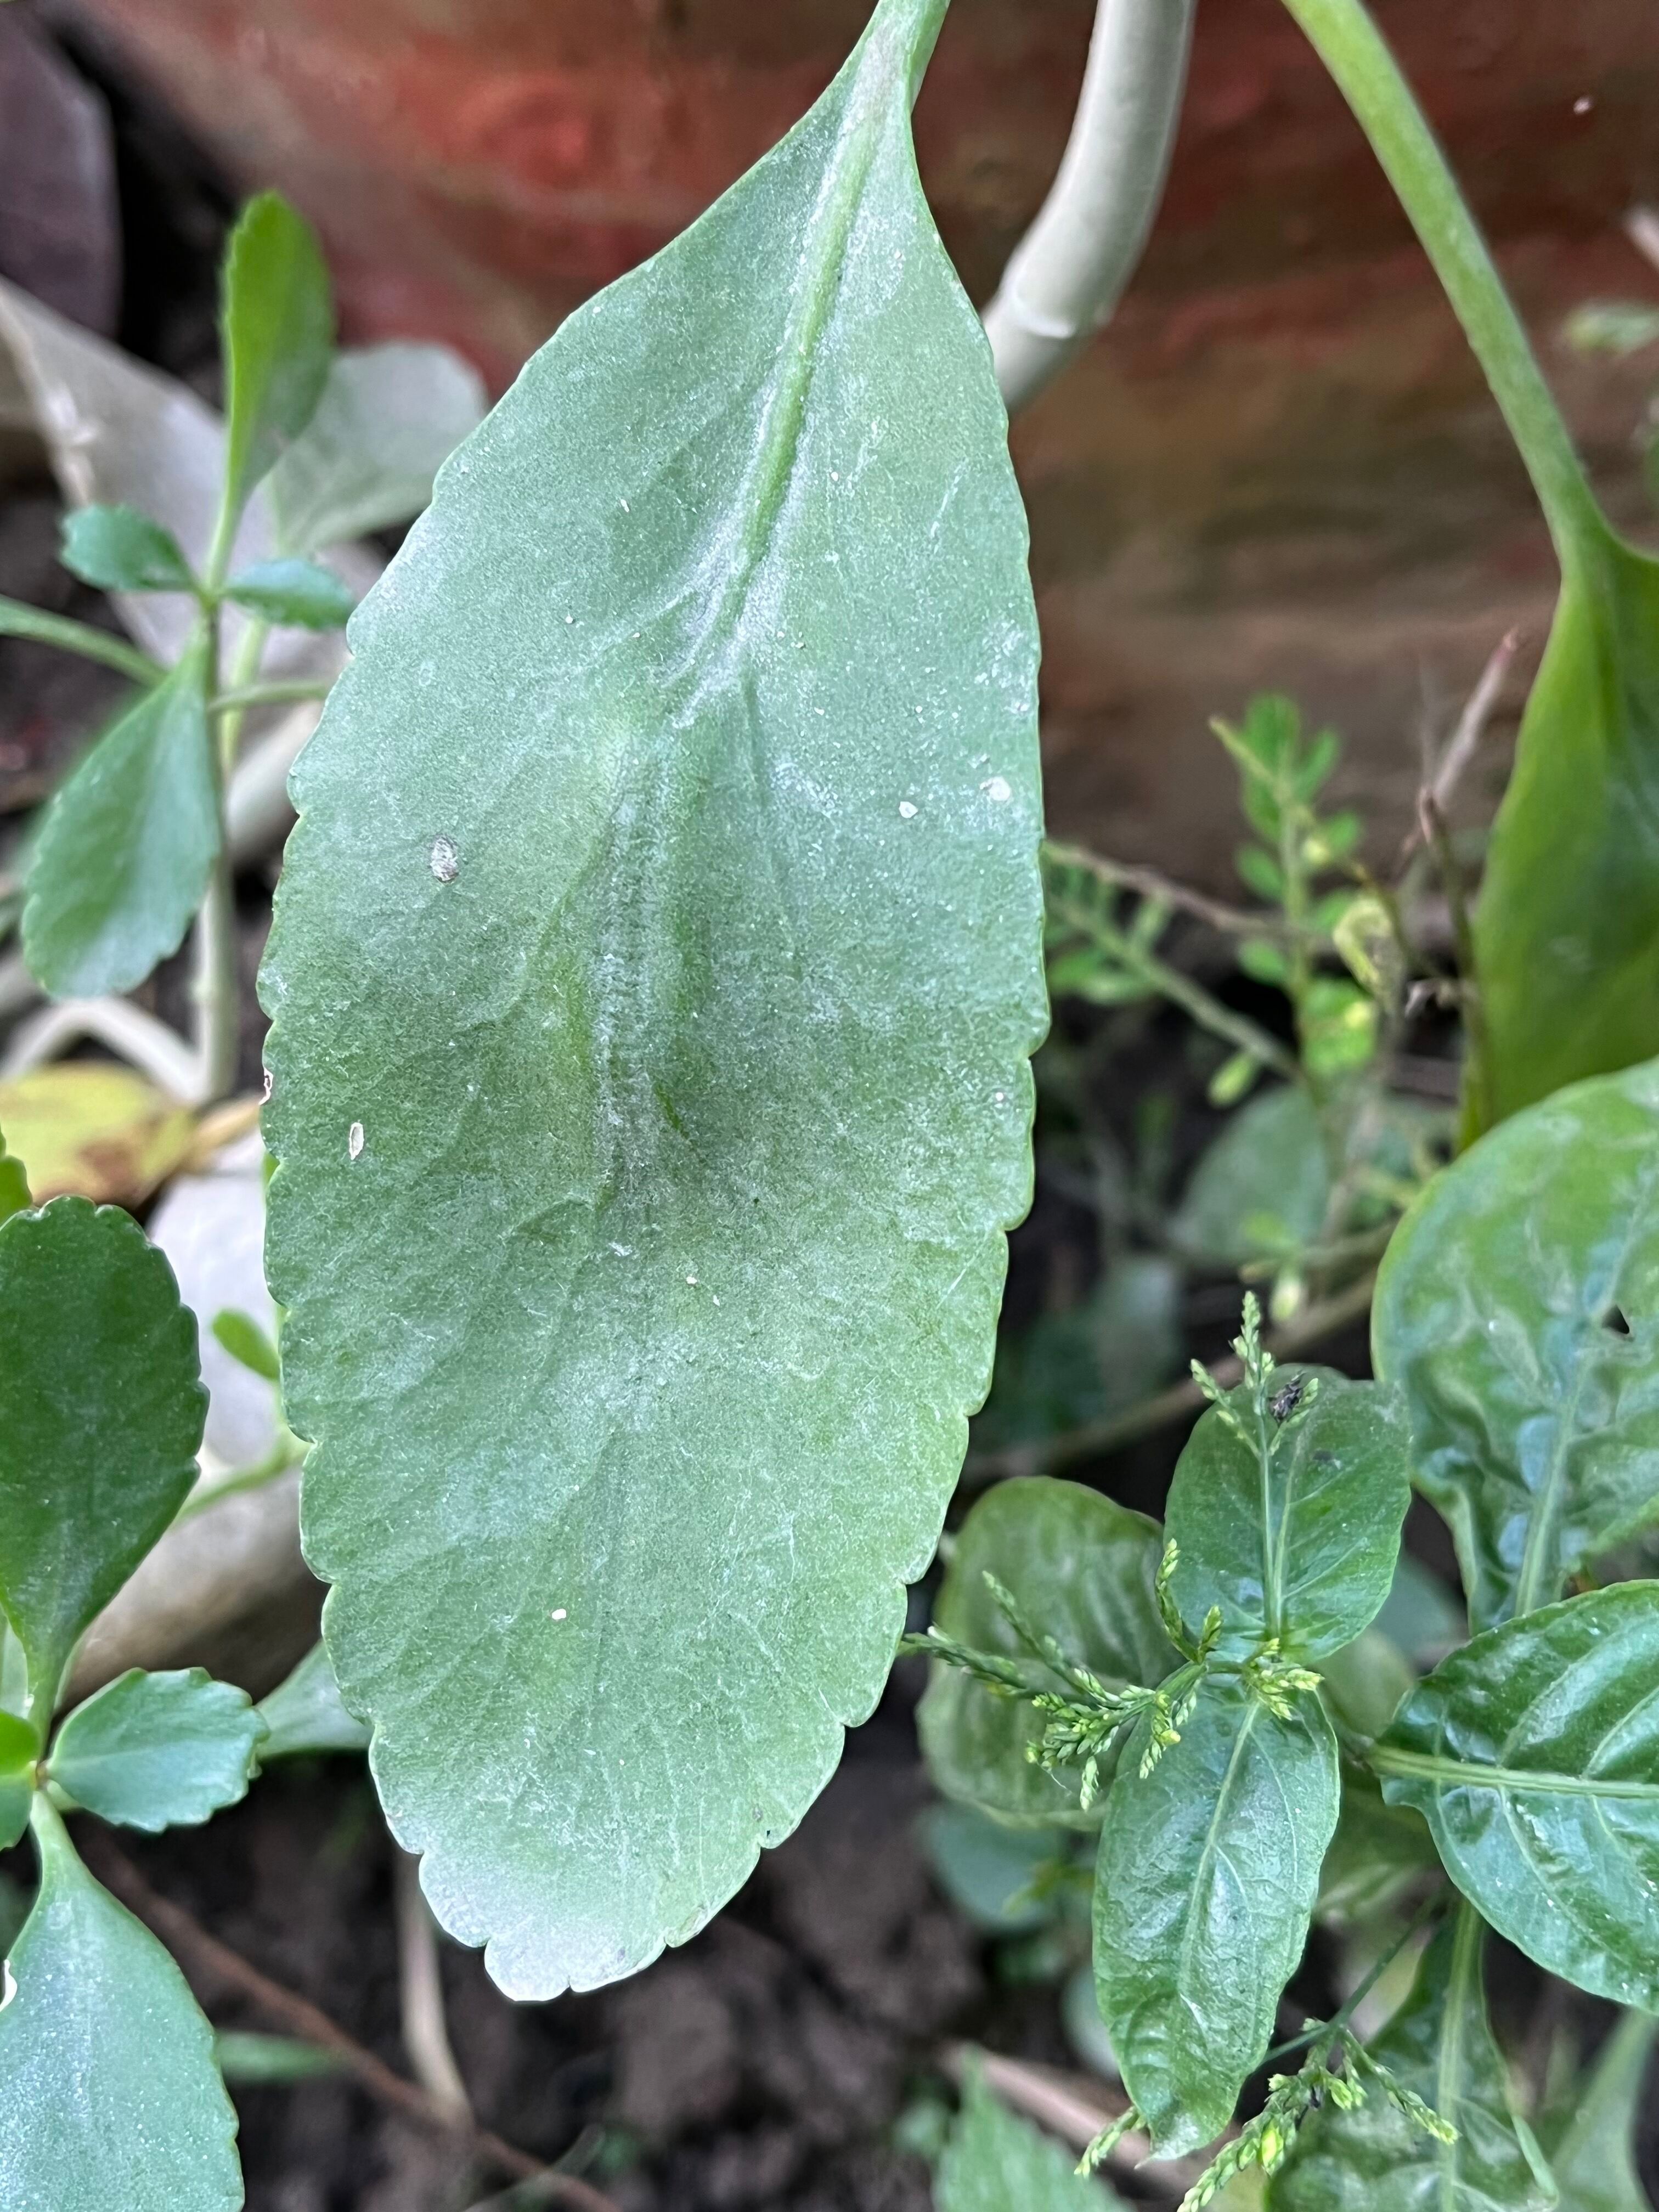
Plant species: kalanchoe-pinnata